John Balzer Wagon Works Complex

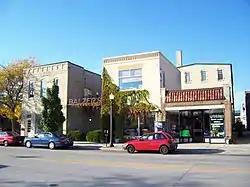
John Balzer Wagon Works Complex

The John Balzer Wagon Works Complex is located in Sheboygan, Wisconsin, United States. It was added to the National Register of Historic Places in 1993.